The Duchess of Langeais (1942 film)

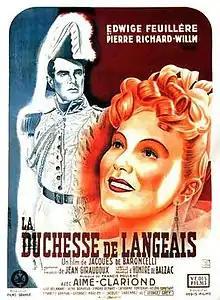

The Duchess of Langeais (French: La Duchesse de Langeais) is a 1942 French historical drama film directed by Jacques de Baroncelli and starring Edwige Feuillère, Pierre Richard-Willm and Aimé Clariond. It is also known as Wicked Duchess. It is based on the 1834 novel of the same name by Honoré de Balzac. It was shot at the Buttes-Chaumont Studios in Paris. The film's sets were designed by the art director Serge Piménoff. Francis Poulenc composed the music.